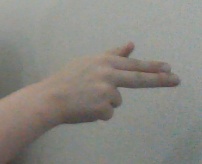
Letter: ghain